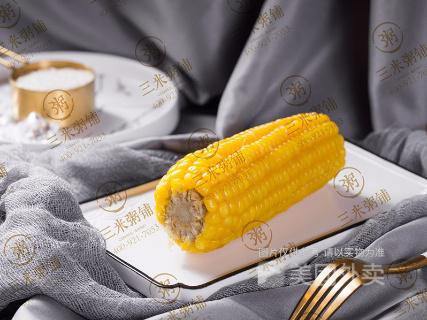
Label: corn